Samuel Herbert Dougal

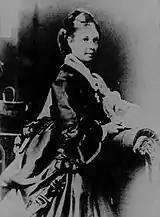
Camille Cecile Holland, circa 1870

Miss Holland is believed to have advertised for a husband to which Dougal presented himself as a candidate. Having ensnared her, though he was still legally married to Sarah, they first set up home as a married couple near Brighton. Soon they were in negotiations to purchase Coldhams, a property in Clavering, Essex. Miss Holland was to finance the deal and insisted her name appear on the contract documentation. As Mr and Mrs Dougal, Miss Holland and Samuel Dougal found lodgings at Saffron Walden whilst Coldhams was renovated. On 24 April 1899 Miss Holland and Samuel Dougal moved into the property that they had renamed Moat House Farm - or Moat Farm as it was to become known.